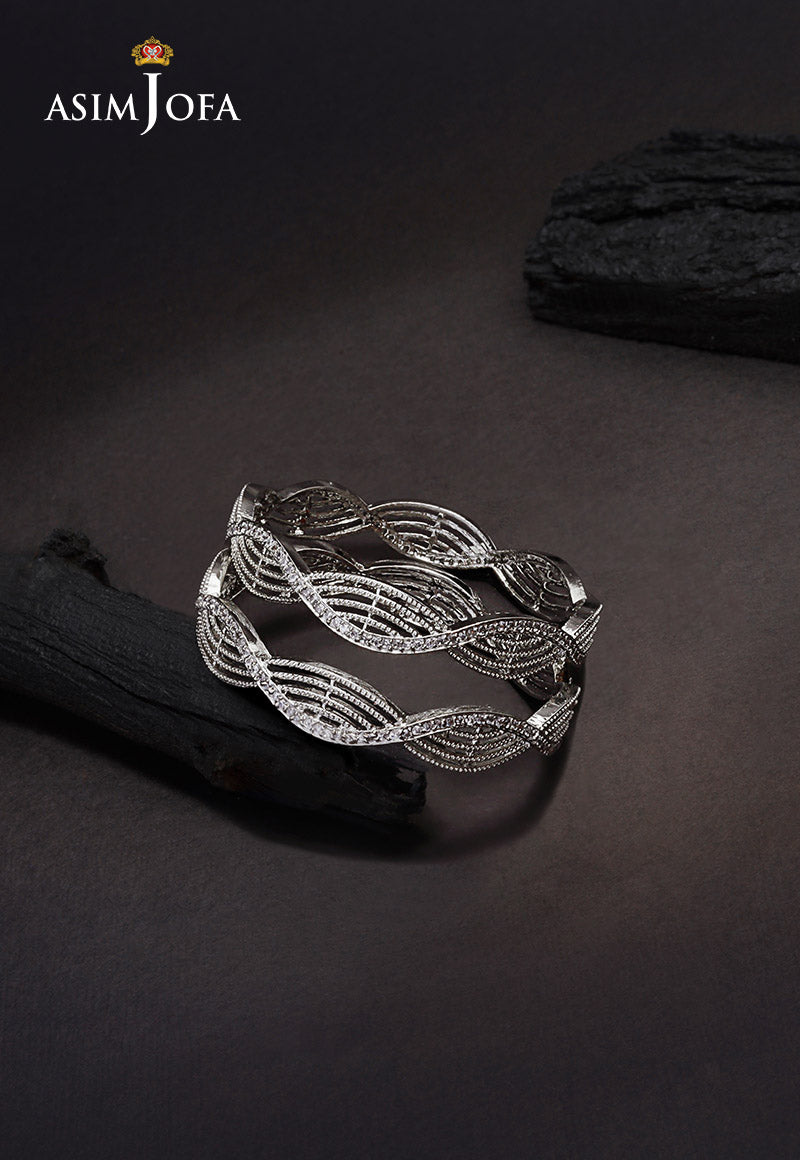
silver bangle with diamond